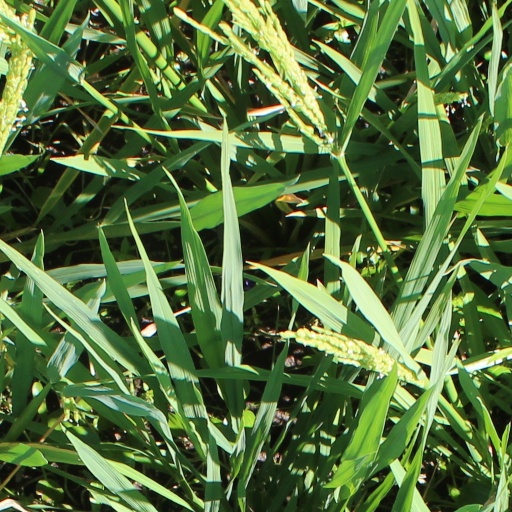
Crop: rice